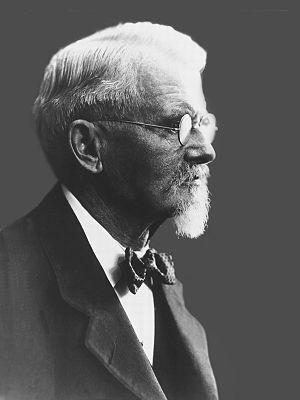
Wilhelm Maybach est un ingénieur et industriel allemand. Il est disciple et ami de l'inventeur du moteur à explosion, Gottlieb Daimler, avec qui il a travaillé. Il est le fondateur de la marque de voiture de luxe allemande Maybach.